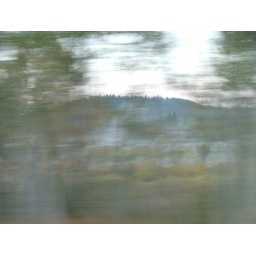
Mountain, lake, trees, car window all in one.